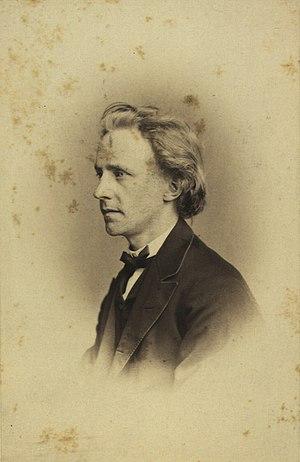
August Winding est un compositeur, un pianiste et un pédagogue danois.